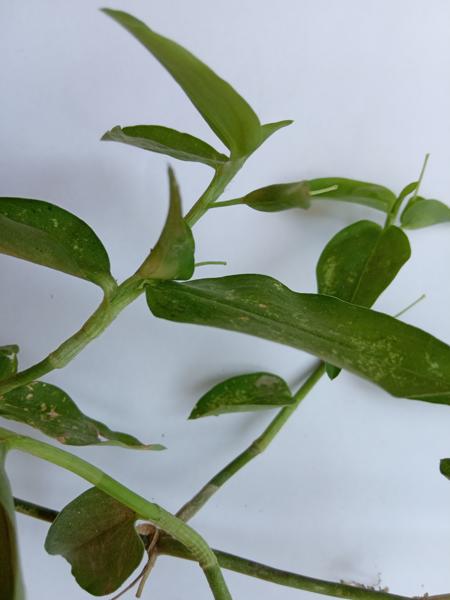
Weed species: Commelina benghalensis